Daria Spiridonova

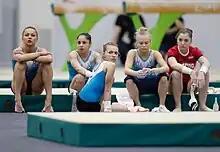
Spiridonova (center) with the Russian Team at the 2016 Rio Olympics

At the 2016 Russian Cup, Spridonova finished 4th with her team and won bronze on the uneven bars. At the conclusion of the Russian Cup, Spiridonova, along with Mustafina, Tutkhalyan, Melnikova, and Maria Paseka, was selected to represent Russia at the 2016 Summer Olympics in Rio de Janeiro, Brazil. In the midst of the Team Russia Doping Scandal, both the men's and women's gymnastics teams were cleared to compete days before the Games began.